Red Dirt (film)

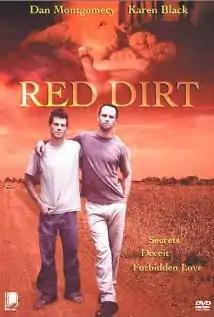
Film poster

Red Dirt is a 2000 American drama film written and directed by Tag Purvis and starring Dan Montgomery, Jr., Aleksa Palladino, Walton Goggins, and Karen Black. The film follows the life of Griffith, from a simpleton farm boy, happy and contented with his life, to an ambitious young man, focused on discovering the world. A stranger stumbles into his home and only sharpens the young man's intent to travel and discover.